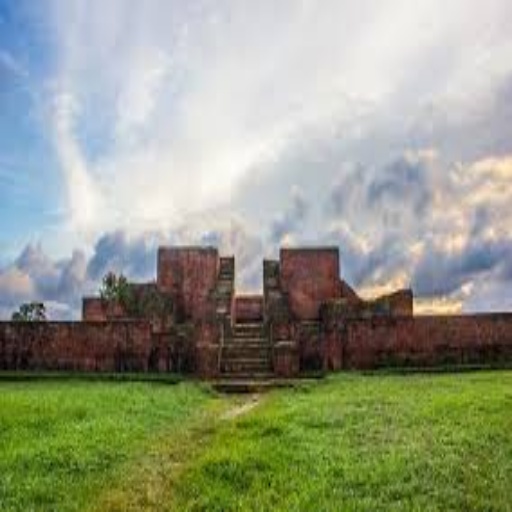
itakhola